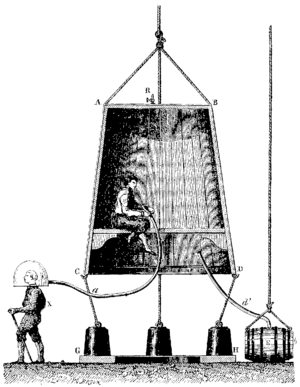
Cloche de Halley
La cloche de plongée, ou plus exactement en français cloche à plongeur ou cloche de plongeur est l'un des plus anciens équipements permettant d'effectuer des travaux, des expériences ou des explorations sous l'eau.
La plongée sous-marine est une activité consistant à rester sous l'eau marine soit en apnée dans le cas de la plongée libre, soit en respirant à l'aide d'un narguilé ou le plus souvent en s'équipant d'une bouteille de plongée dans le cas de la plongée en scaphandre autonome.